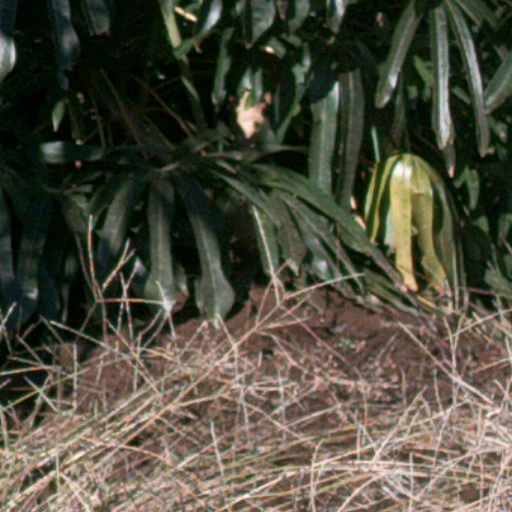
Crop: cassava